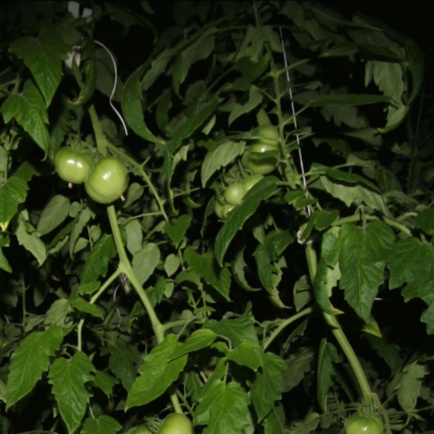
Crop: tomato